Denise Bauer

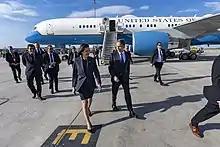
Bauer greets U.S. Secretary of State Antony Blinken in Paris, France on May 15, 2022

In June 2021, it was reported that President Joe Biden would nominate Bauer to serve as the United States ambassador to France and Monaco. On July 9, 2021, President Biden nominated Bauer to serve as the United States Ambassador to France. On September 15, 2021, a hearing on her nomination was held before the Senate Foreign Relations Committee. On October 19, 2021, her nomination was reported favorably out of committee. The United States Senate confirmed her on December 18, 2021, by voice vote. She was sworn in on December 23, 2021. She presented her credentials to President Emmanuel Macron on February 5, 2022.